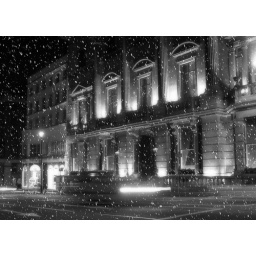
Faux Snow in Mayfair london england in black and white